Oliveri

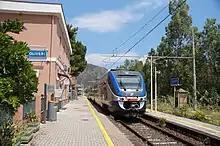
Oliveri railway station

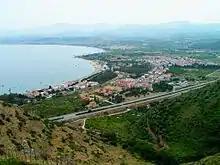
Oliveri panorama taken from the hill of Tindari

Oliveri (Sicilian: Oluveri) is a "comune" (municipality) in the Province of Messina in the Italian region Sicily, located about east of Palermo and about west of Messina. As of 31 December 2004, it had a population of 2,076 and an area of .